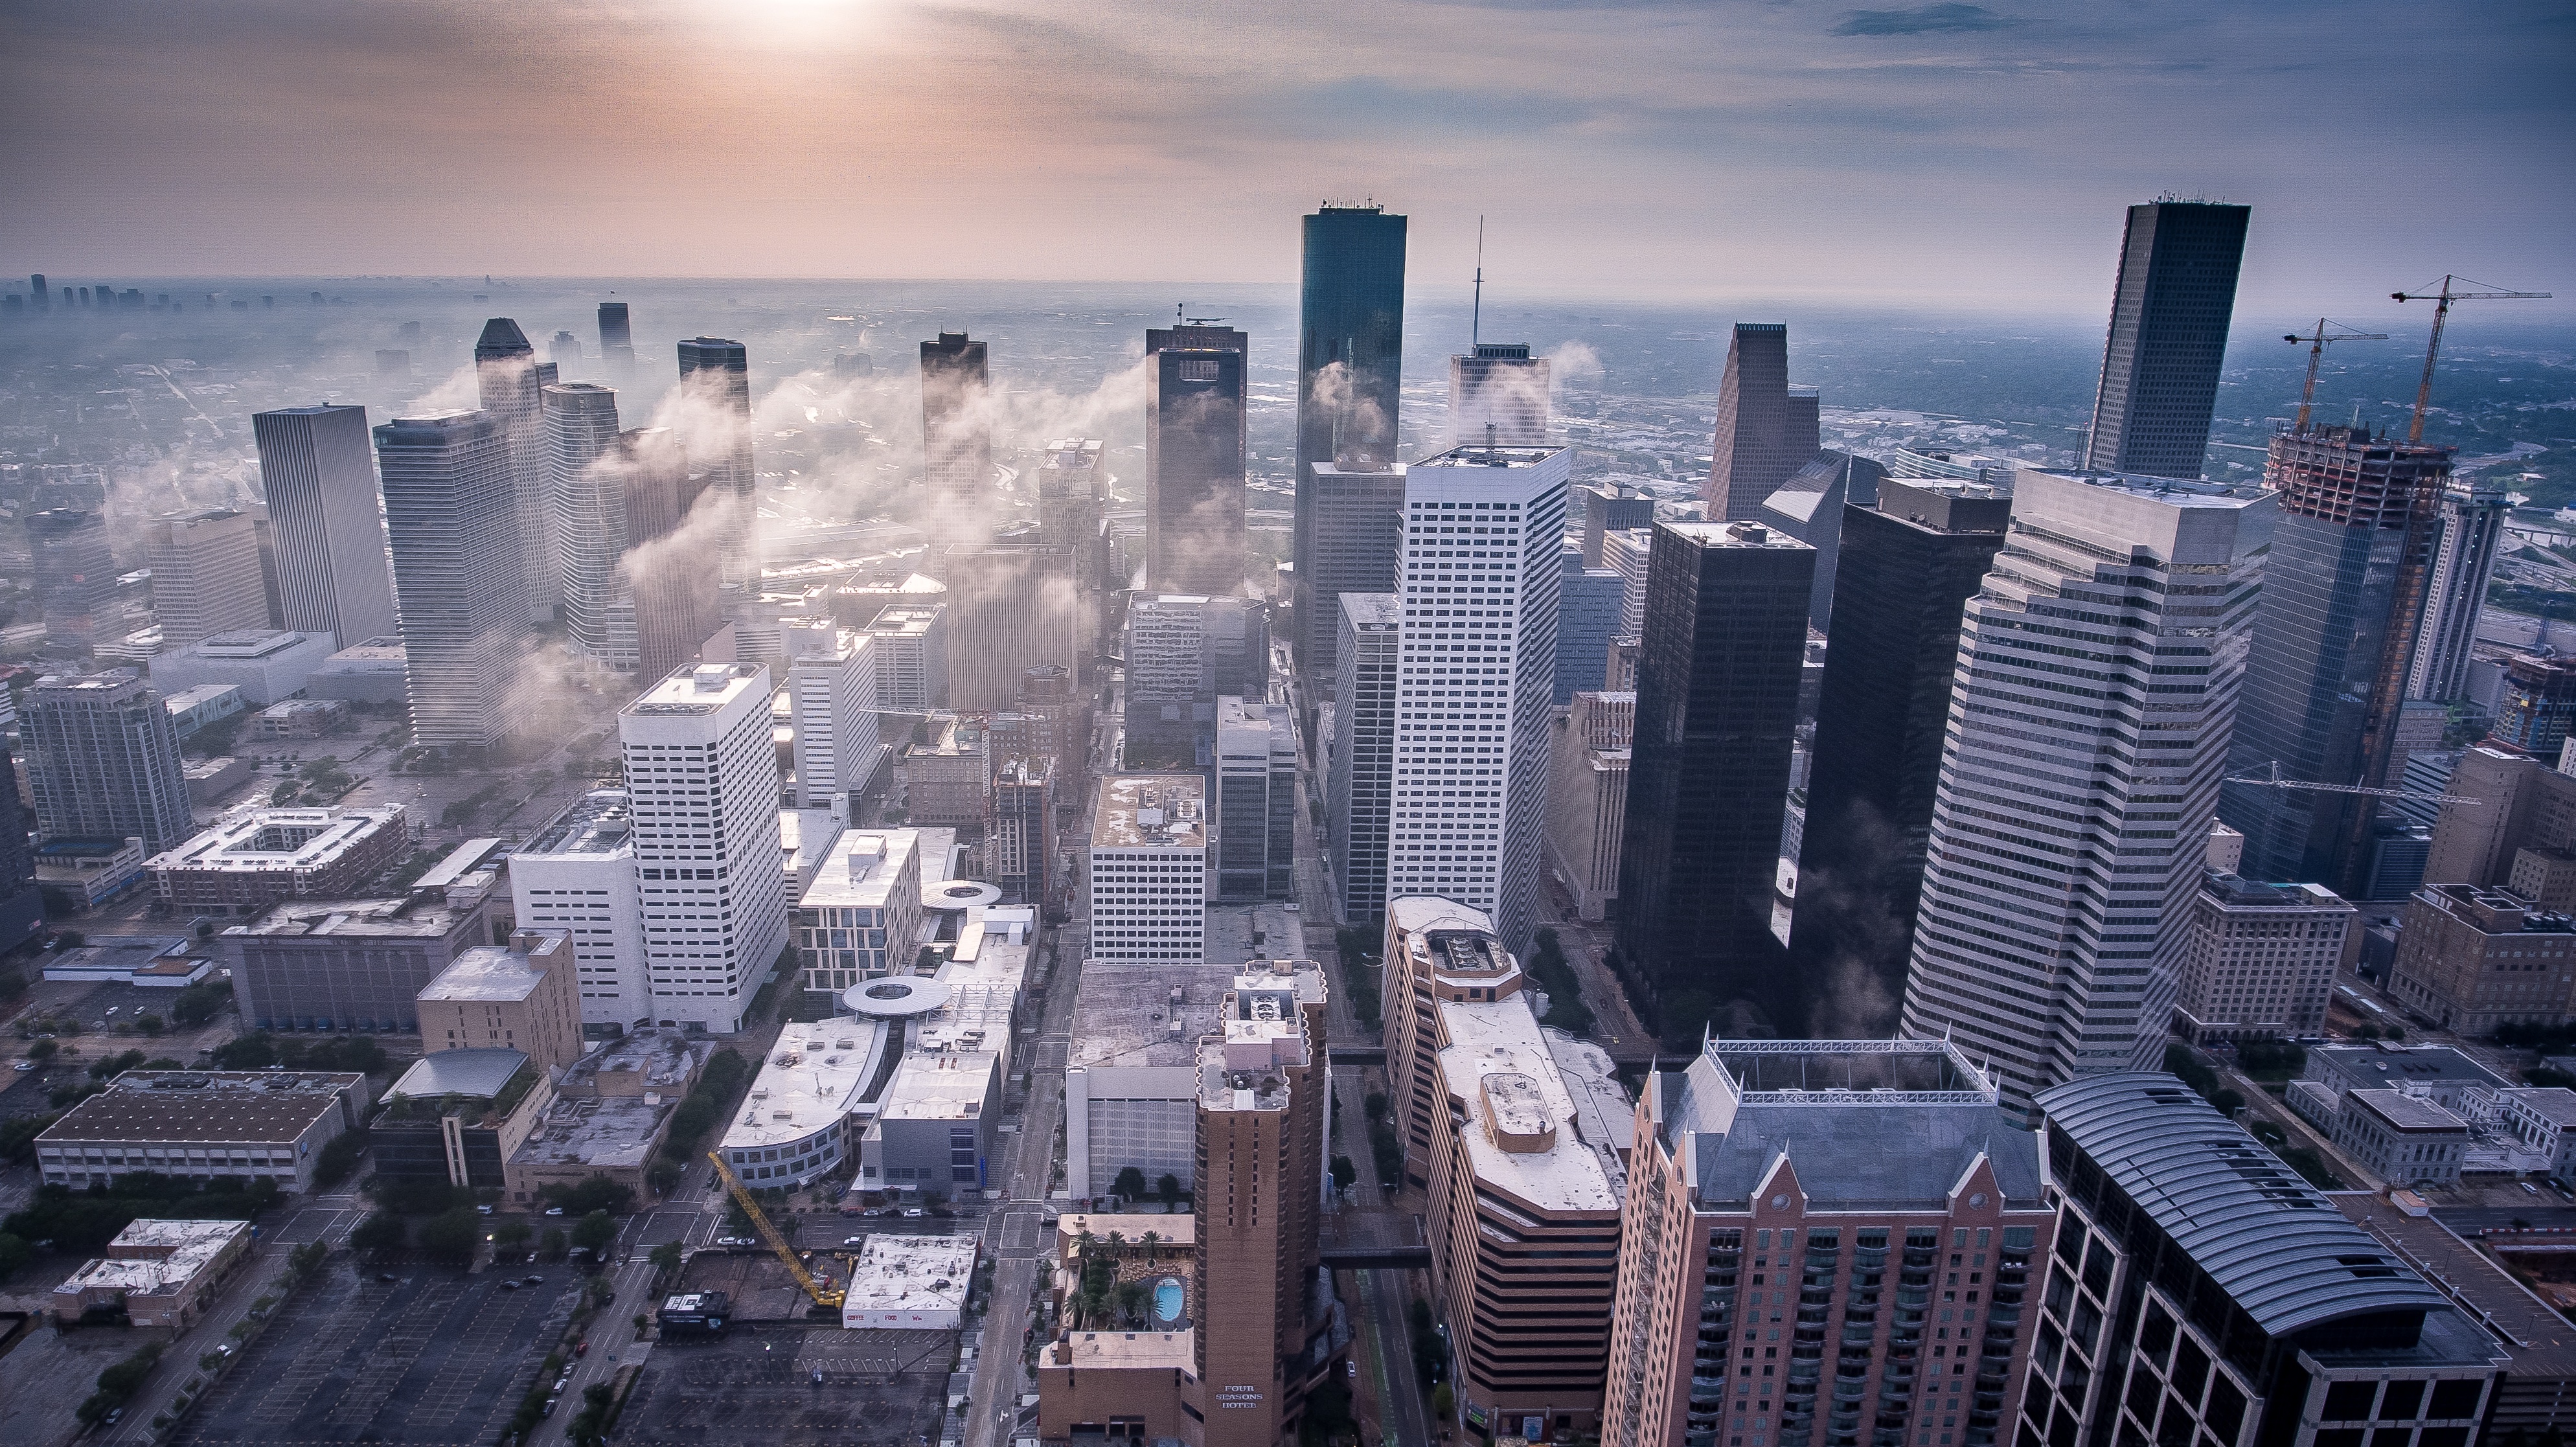
horizon, cloud, skyline, building, city, skyscraper, cityscape, downtown, tower block, metropolis, aerial photography, urban area, residential area, geographical feature, human settlement, atmosphere of earth, metropolitan area